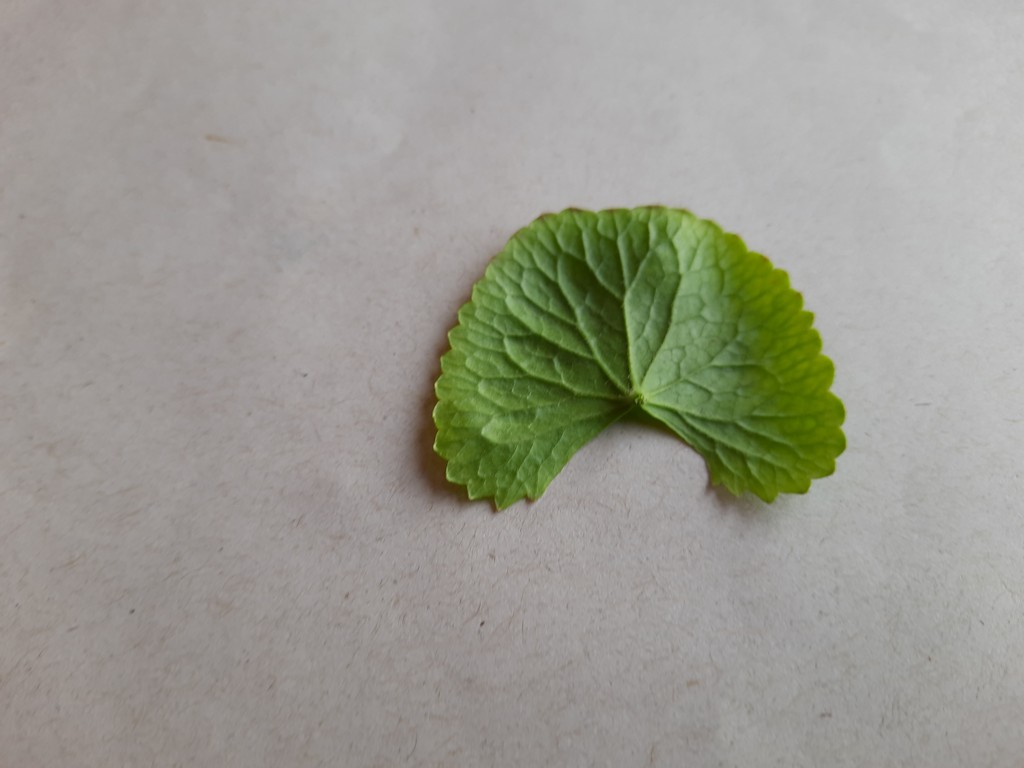
Label: Healthy